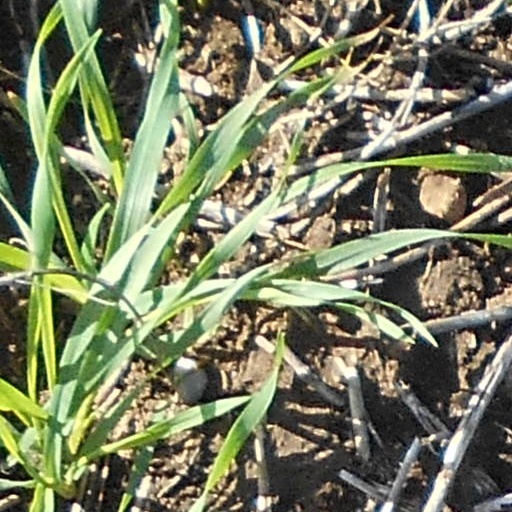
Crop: wheat